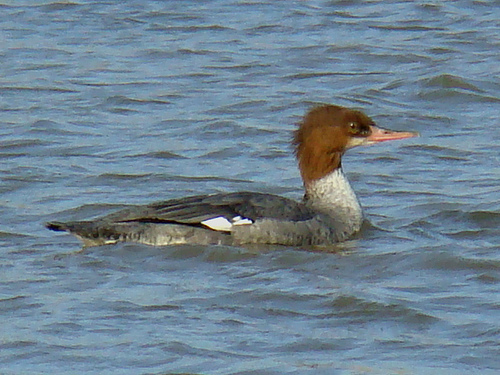
this is a gray bird with a brown head and a large orange bill.
this brown-headed water bird has grey and black wings and a long beak.
this is a grey bird with a brown head and a large beak.
this bird is brown, black, and grey in color with a large brown flat beak and brown eye rings.
this is a grey bird with red on the crown and nape.
this waterfowl has a brown head and gray back highlighted with white wingbars.
this bird is red with black and has a long, pointy beak.
this is a water bird with a dark black/grey body, it's head is rust brown color and it has light pink beak.
this colorful, swimming bird is covered in gray feather with a brown and yellow head. it has a long, narrow, orange-colored bill.
this bird has wings that are black and has a brown body
Species: Red Breasted Merganser